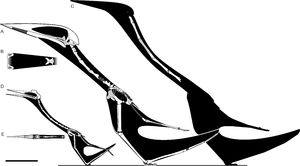
Hatzegopteryx est un genre de ptérosaures azhdarchidé trouvé dans les dépôts Maastrichtiens récents de la formation Densuș Ciula, affleurants en Transylvanie, en Roumanie. Il n'est connu que de l'espèce type Hatzegopteryx thambema, nommée par Buffetaut et al. en 2002 sur la base de parties du crâne et de l'humérus. Des spécimens supplémentaires, y compris une vertèbre du cou, ont ensuite été placés dans le genre, représentant une gamme de tailles. Le plus important de ces vestiges indique qu’il faisait partie des plus gros ptérosaures, avec une envergure estimée de 10 à 12 m, pour un poids allant jusqu'à 360 kg.